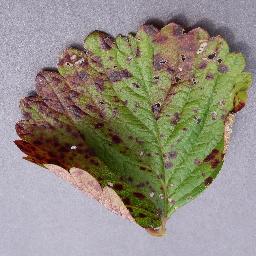
Label: Strawberry___Leaf_scorch